Caridea

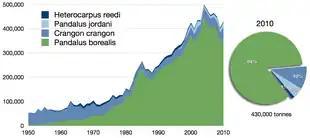
Global wild capture, 1950–2010, in tonnes, of caridean shrimp

The most significant commercial species among the carideans is "Pandalus borealis", followed by "Crangon crangon". The wild-capture production of "P. borealis" is about ten times that of "C. crangon". In 1950, the position was reversed, with the capture of "C. crangon" about ten times that of "P. borealis".